Shen Xiaoming

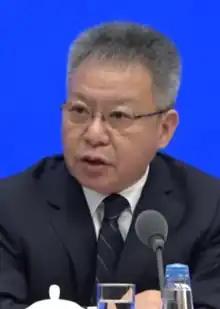
Shen in 2019

Shen Xiaoming (born May 1963) is a Chinese politician who is currently the Chinese Communist Party Committee Secretary of Hunan.